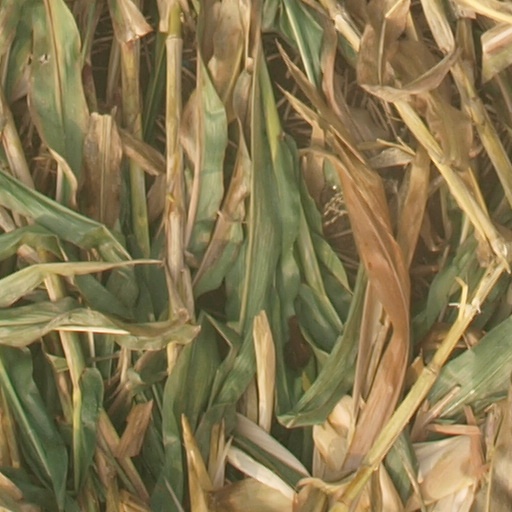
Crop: maize; corn